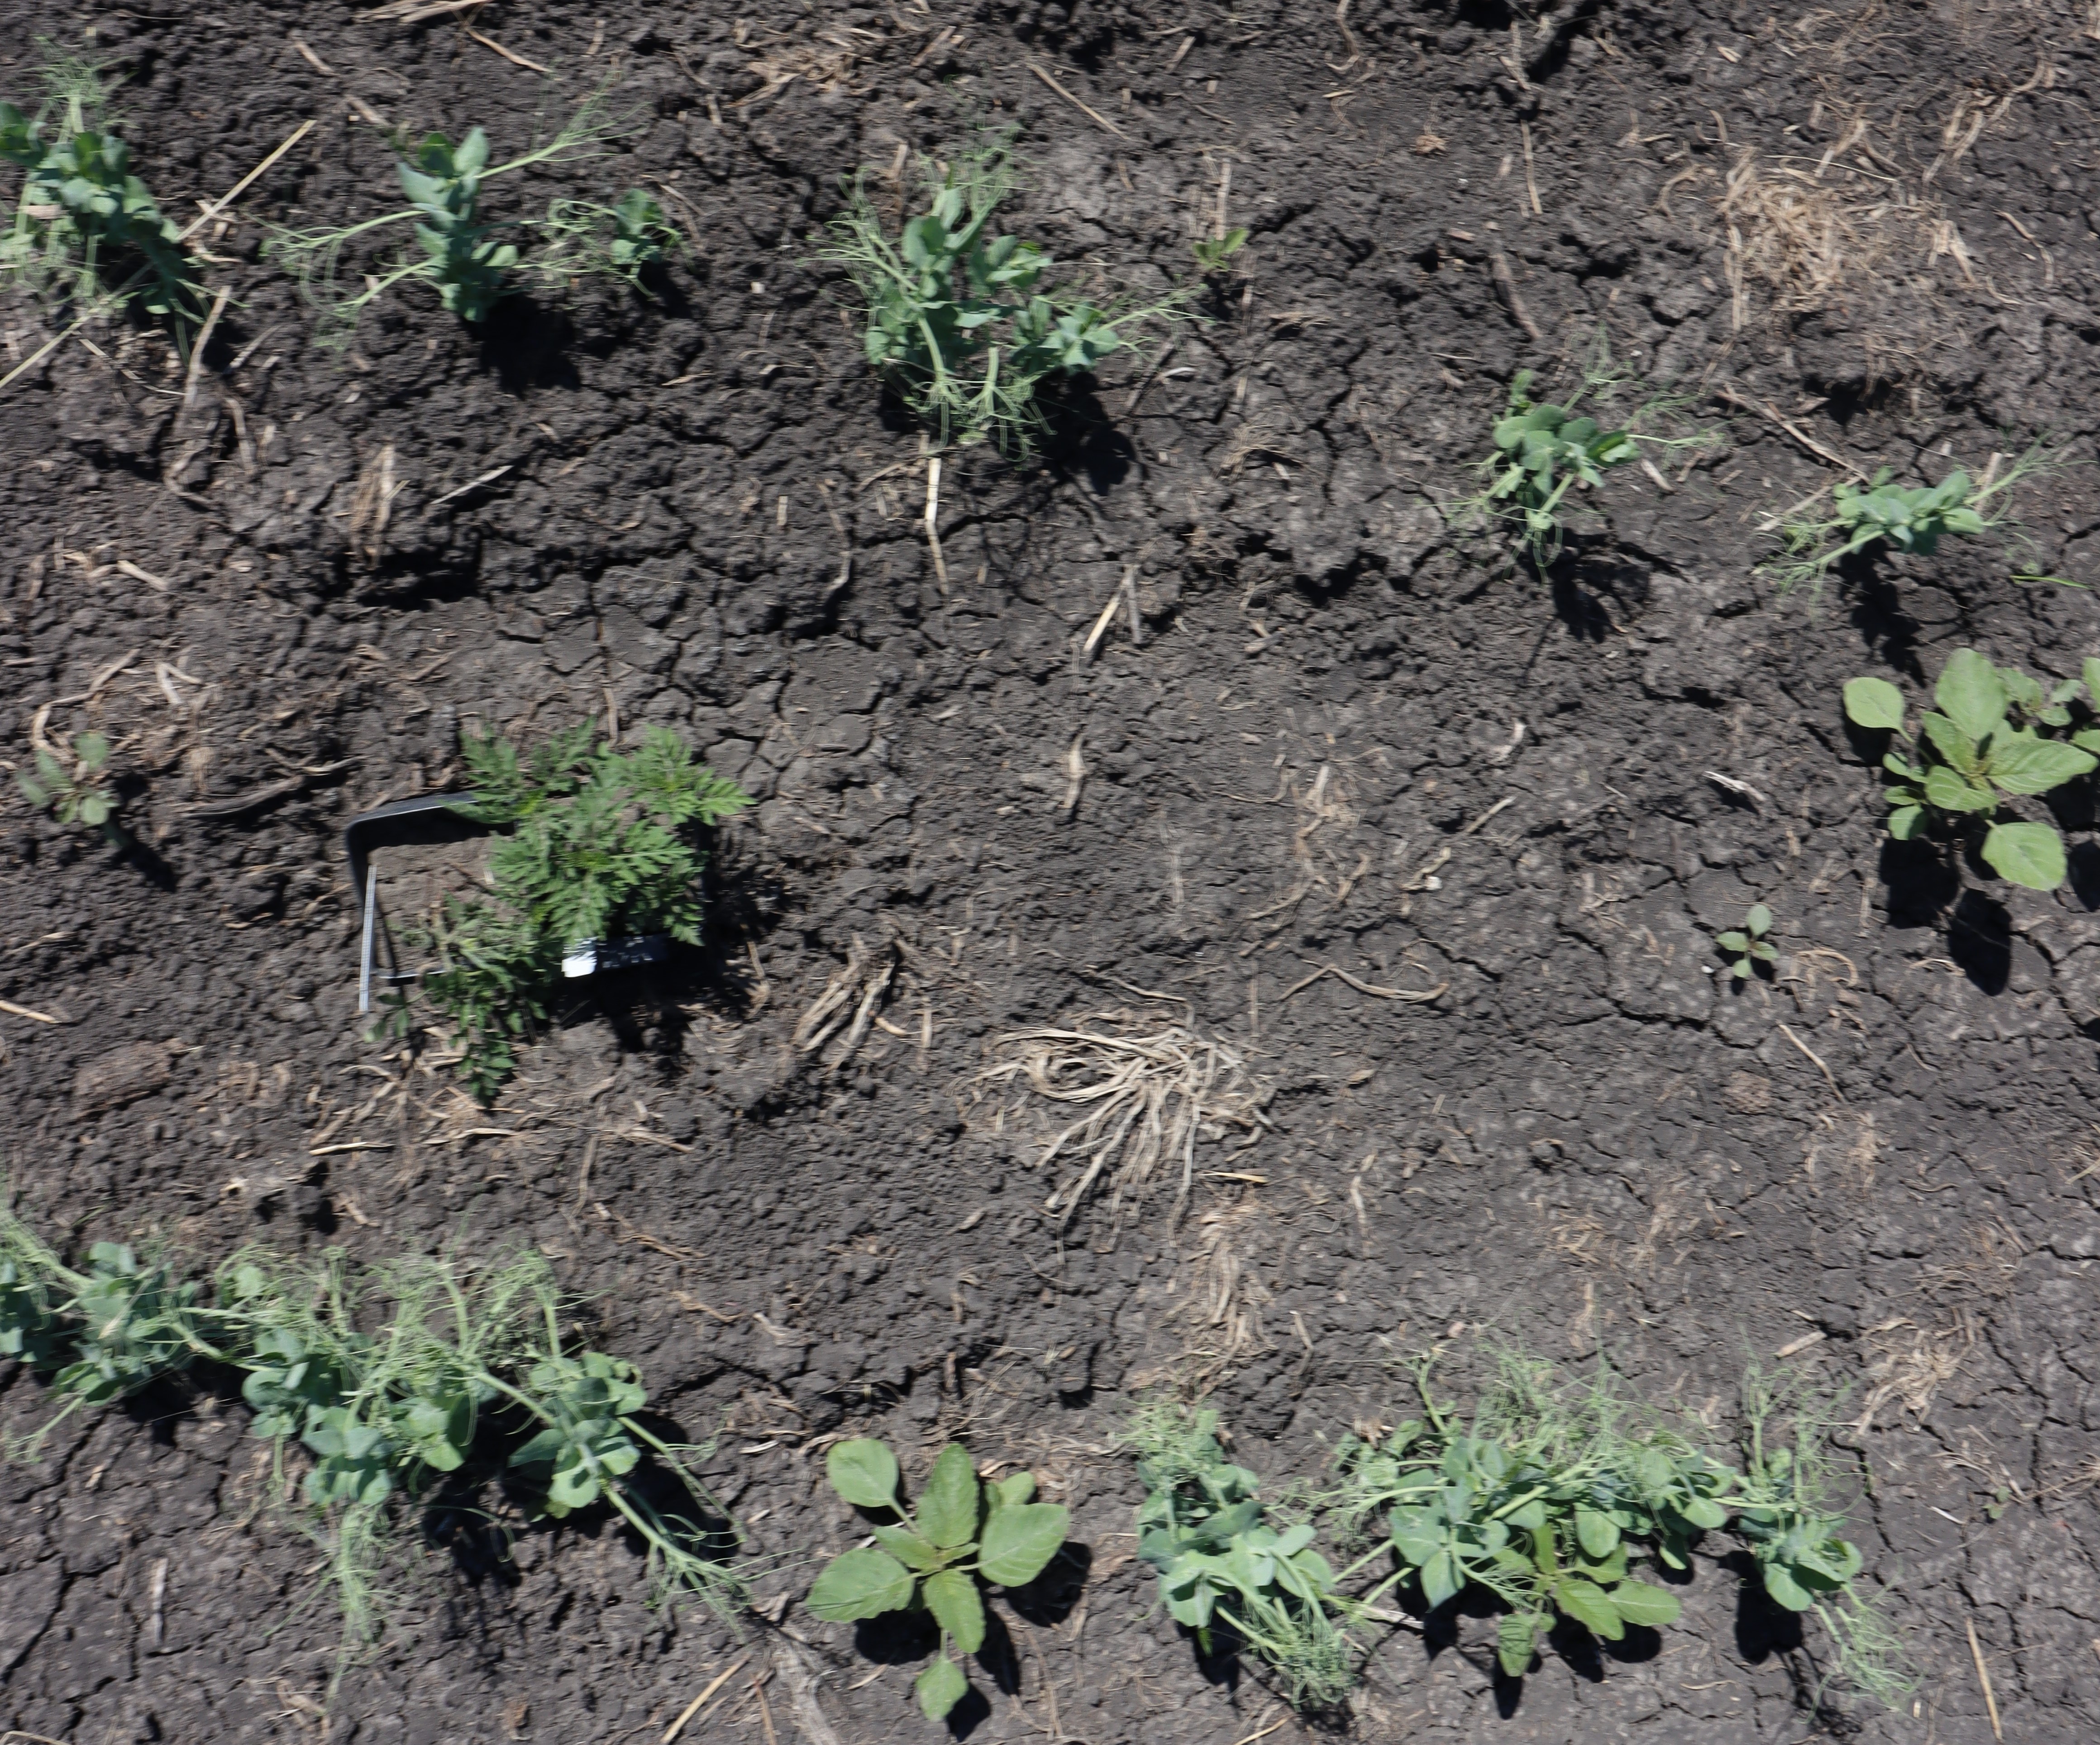
Crop: Field pea
Objects: Ragweed, Ragweed, Ragweed, Ragweed, Field Pea, Field Pea, Field Pea, Field Pea, Field Pea, Field Pea, Field Pea, Field Pea, Field Pea, Field Pea, Field Pea